Lika-Senj County

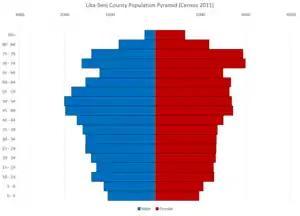
Population pyramid of Lika-Senj County per 2011 Census.

Since the early 20th century the county's population has been shrinking. As of the 2021 census, the county had 42.893 residents. As of 2011 census, the county had 50,927 residents. The population density is 9.5/km.